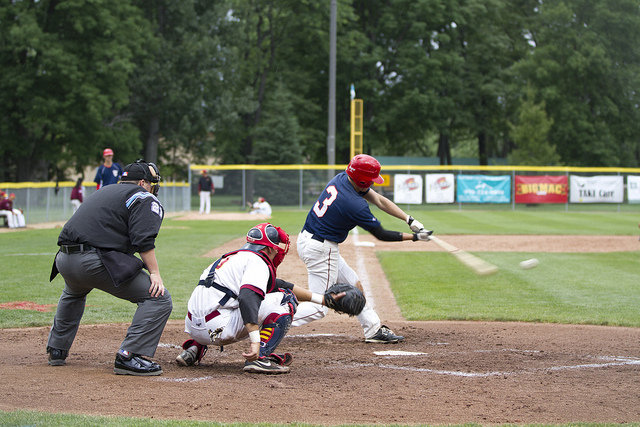
các cầu thủ bóng chày đang thi đấu ở trên sân